The Broken Butterfly

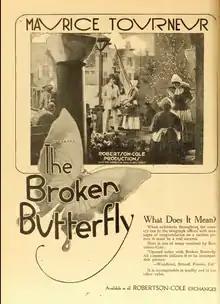
Advertisement

The Broken Butterfly is a 1919 American silent drama film directed by Maurice Tourneur and starring Lew Cody, Mary Alden, and Pauline Starke.